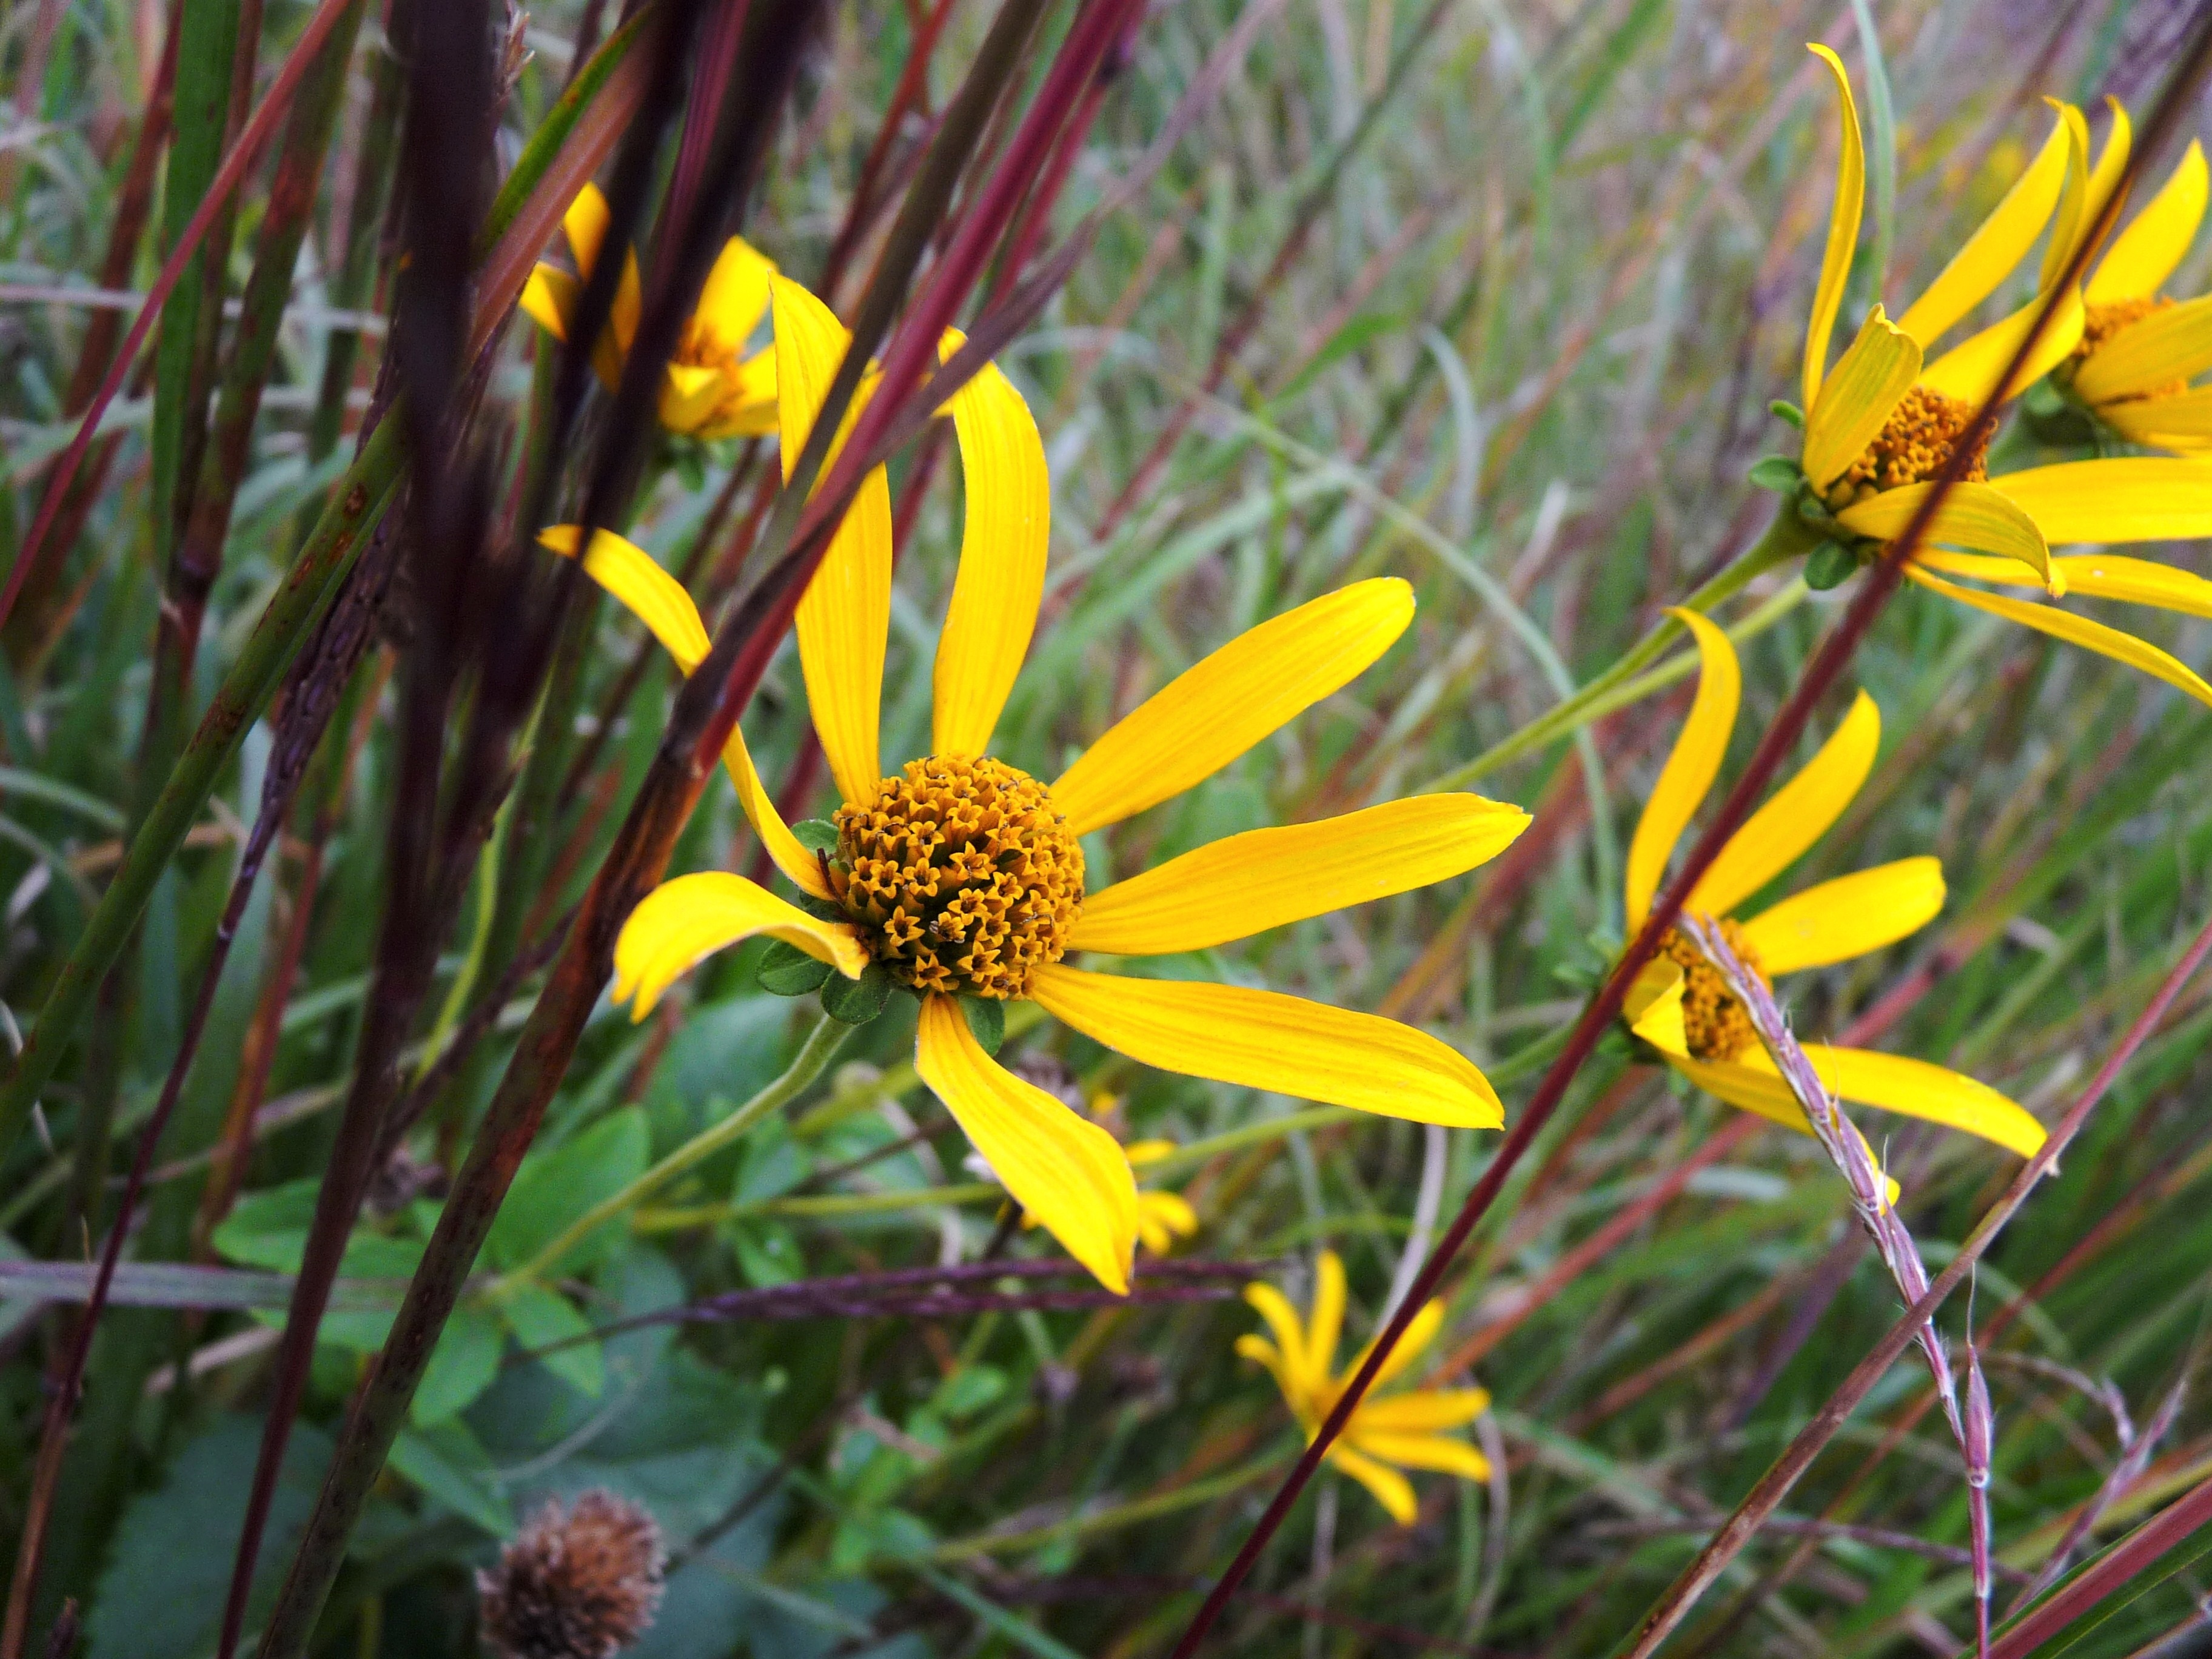
nature, plant, meadow, prairie, flower, autumn, botany, yellow, flora, fauna, wildflower, nectar, macro photography, flowering plant, daisy family, plant stem, land plant